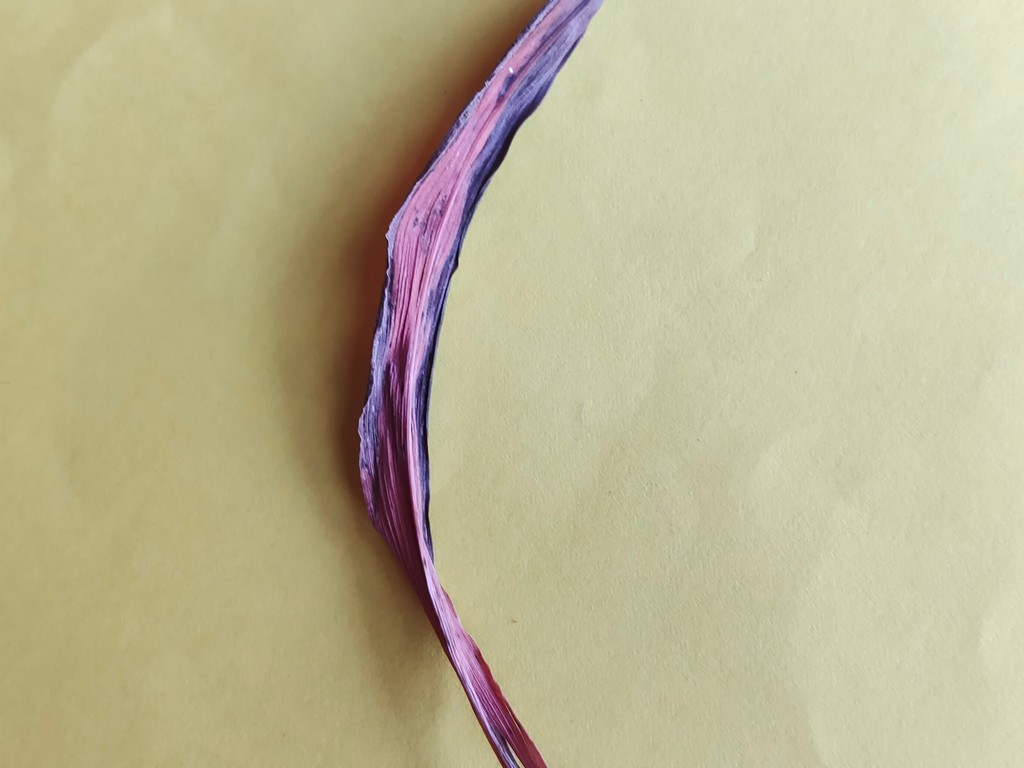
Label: Dried